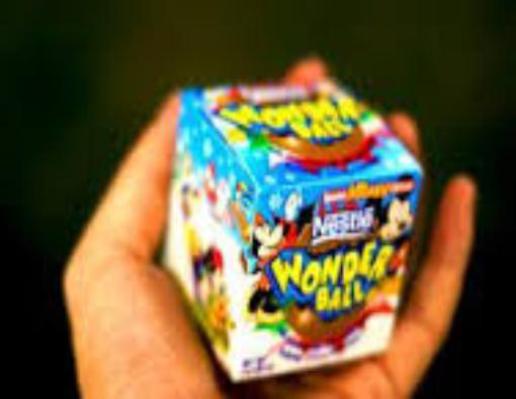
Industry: Leisure